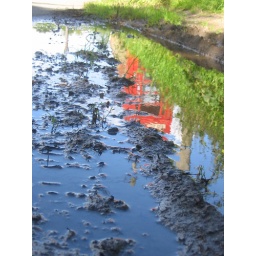
Leaning telephone box reflected in road puddle